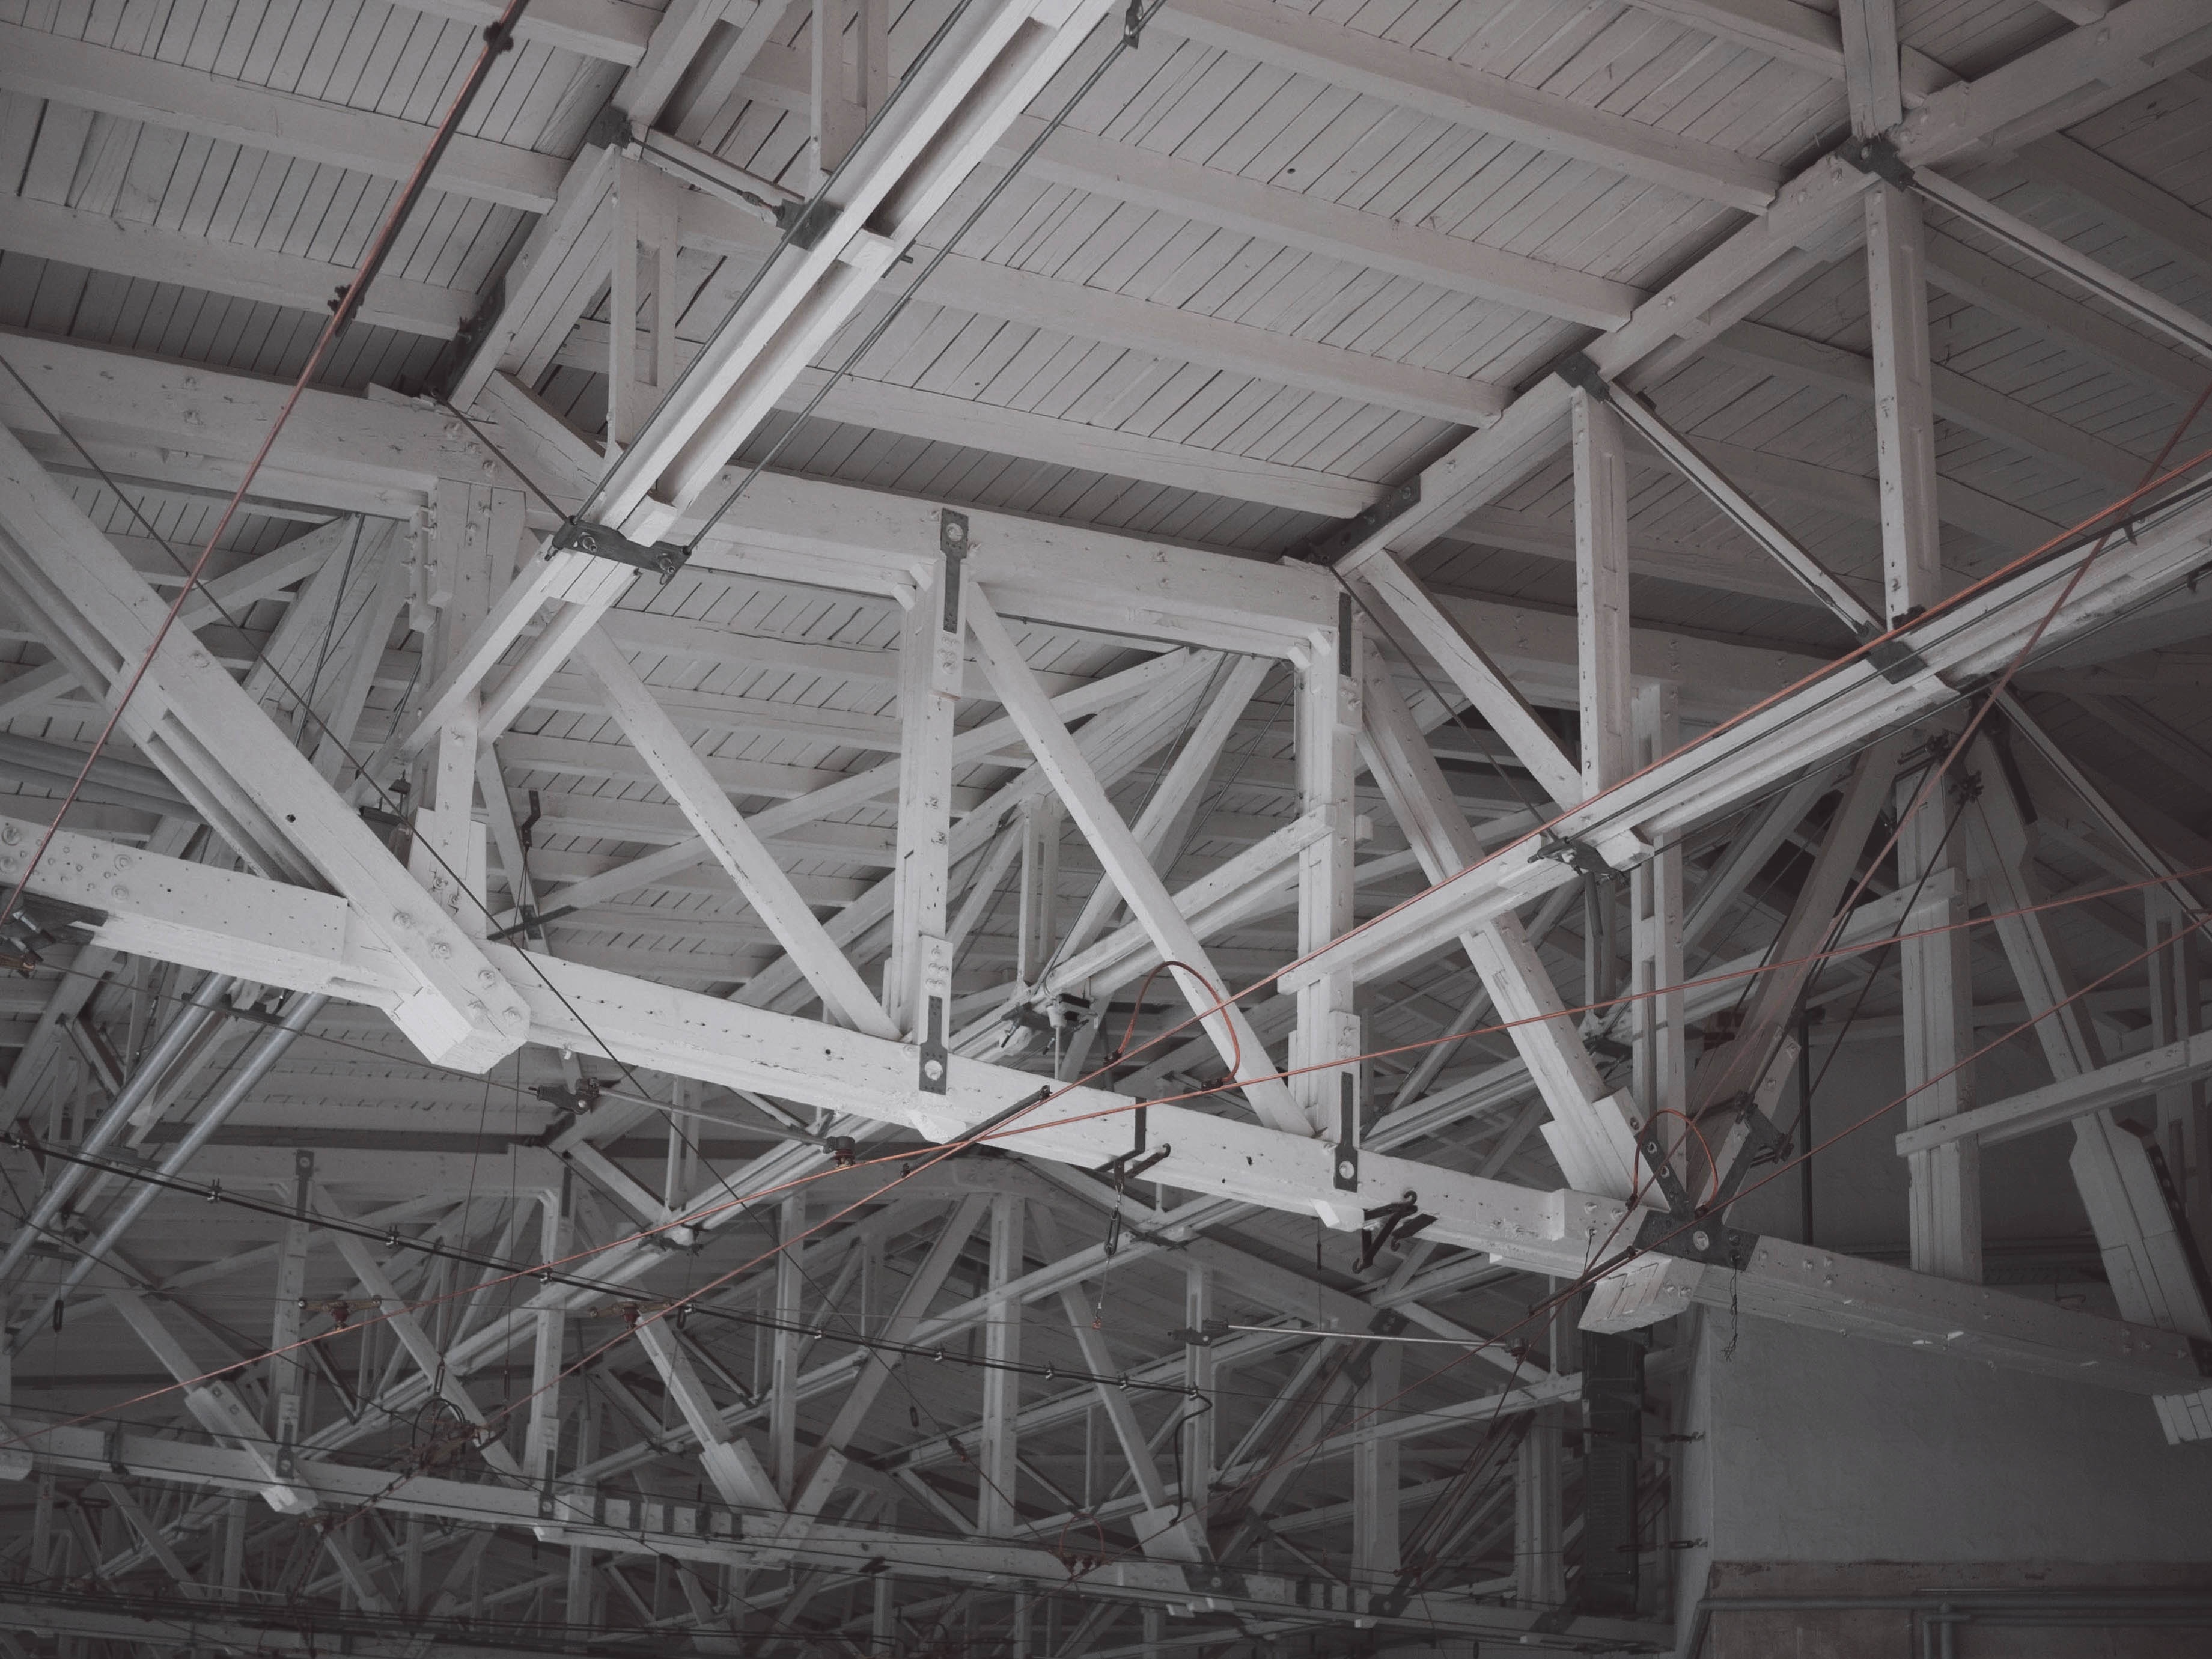
architecture, structure, beam, ceiling, line, design, symmetry, daylighting